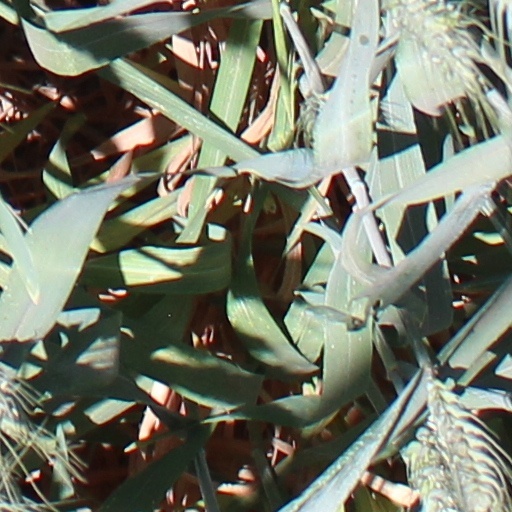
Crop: wheat